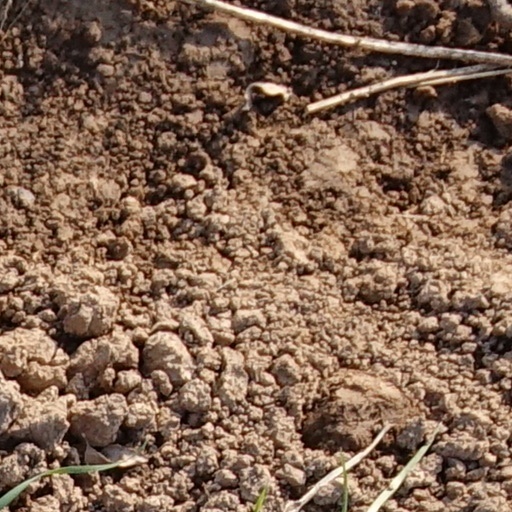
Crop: wheat